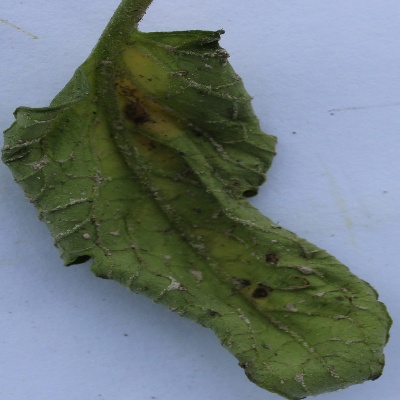
Crop: Tomato
Condition: leaf curl